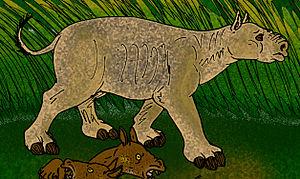
Eotitanops est un genre de périssodactyles rattaché à la famille des Brontotheriidae. Il peuplait les sous-bois des forêts d'Asie où il apparut à l'Éocène inférieur et d'Amérique du Nord qu'il colonisa à l'Éocène moyen bénéficiant du réchauffement climatique de l'Optimum climatique de l'Éocène. Il mesurait 45 cm au garrot. Il disparut des deux continents à la même époque.